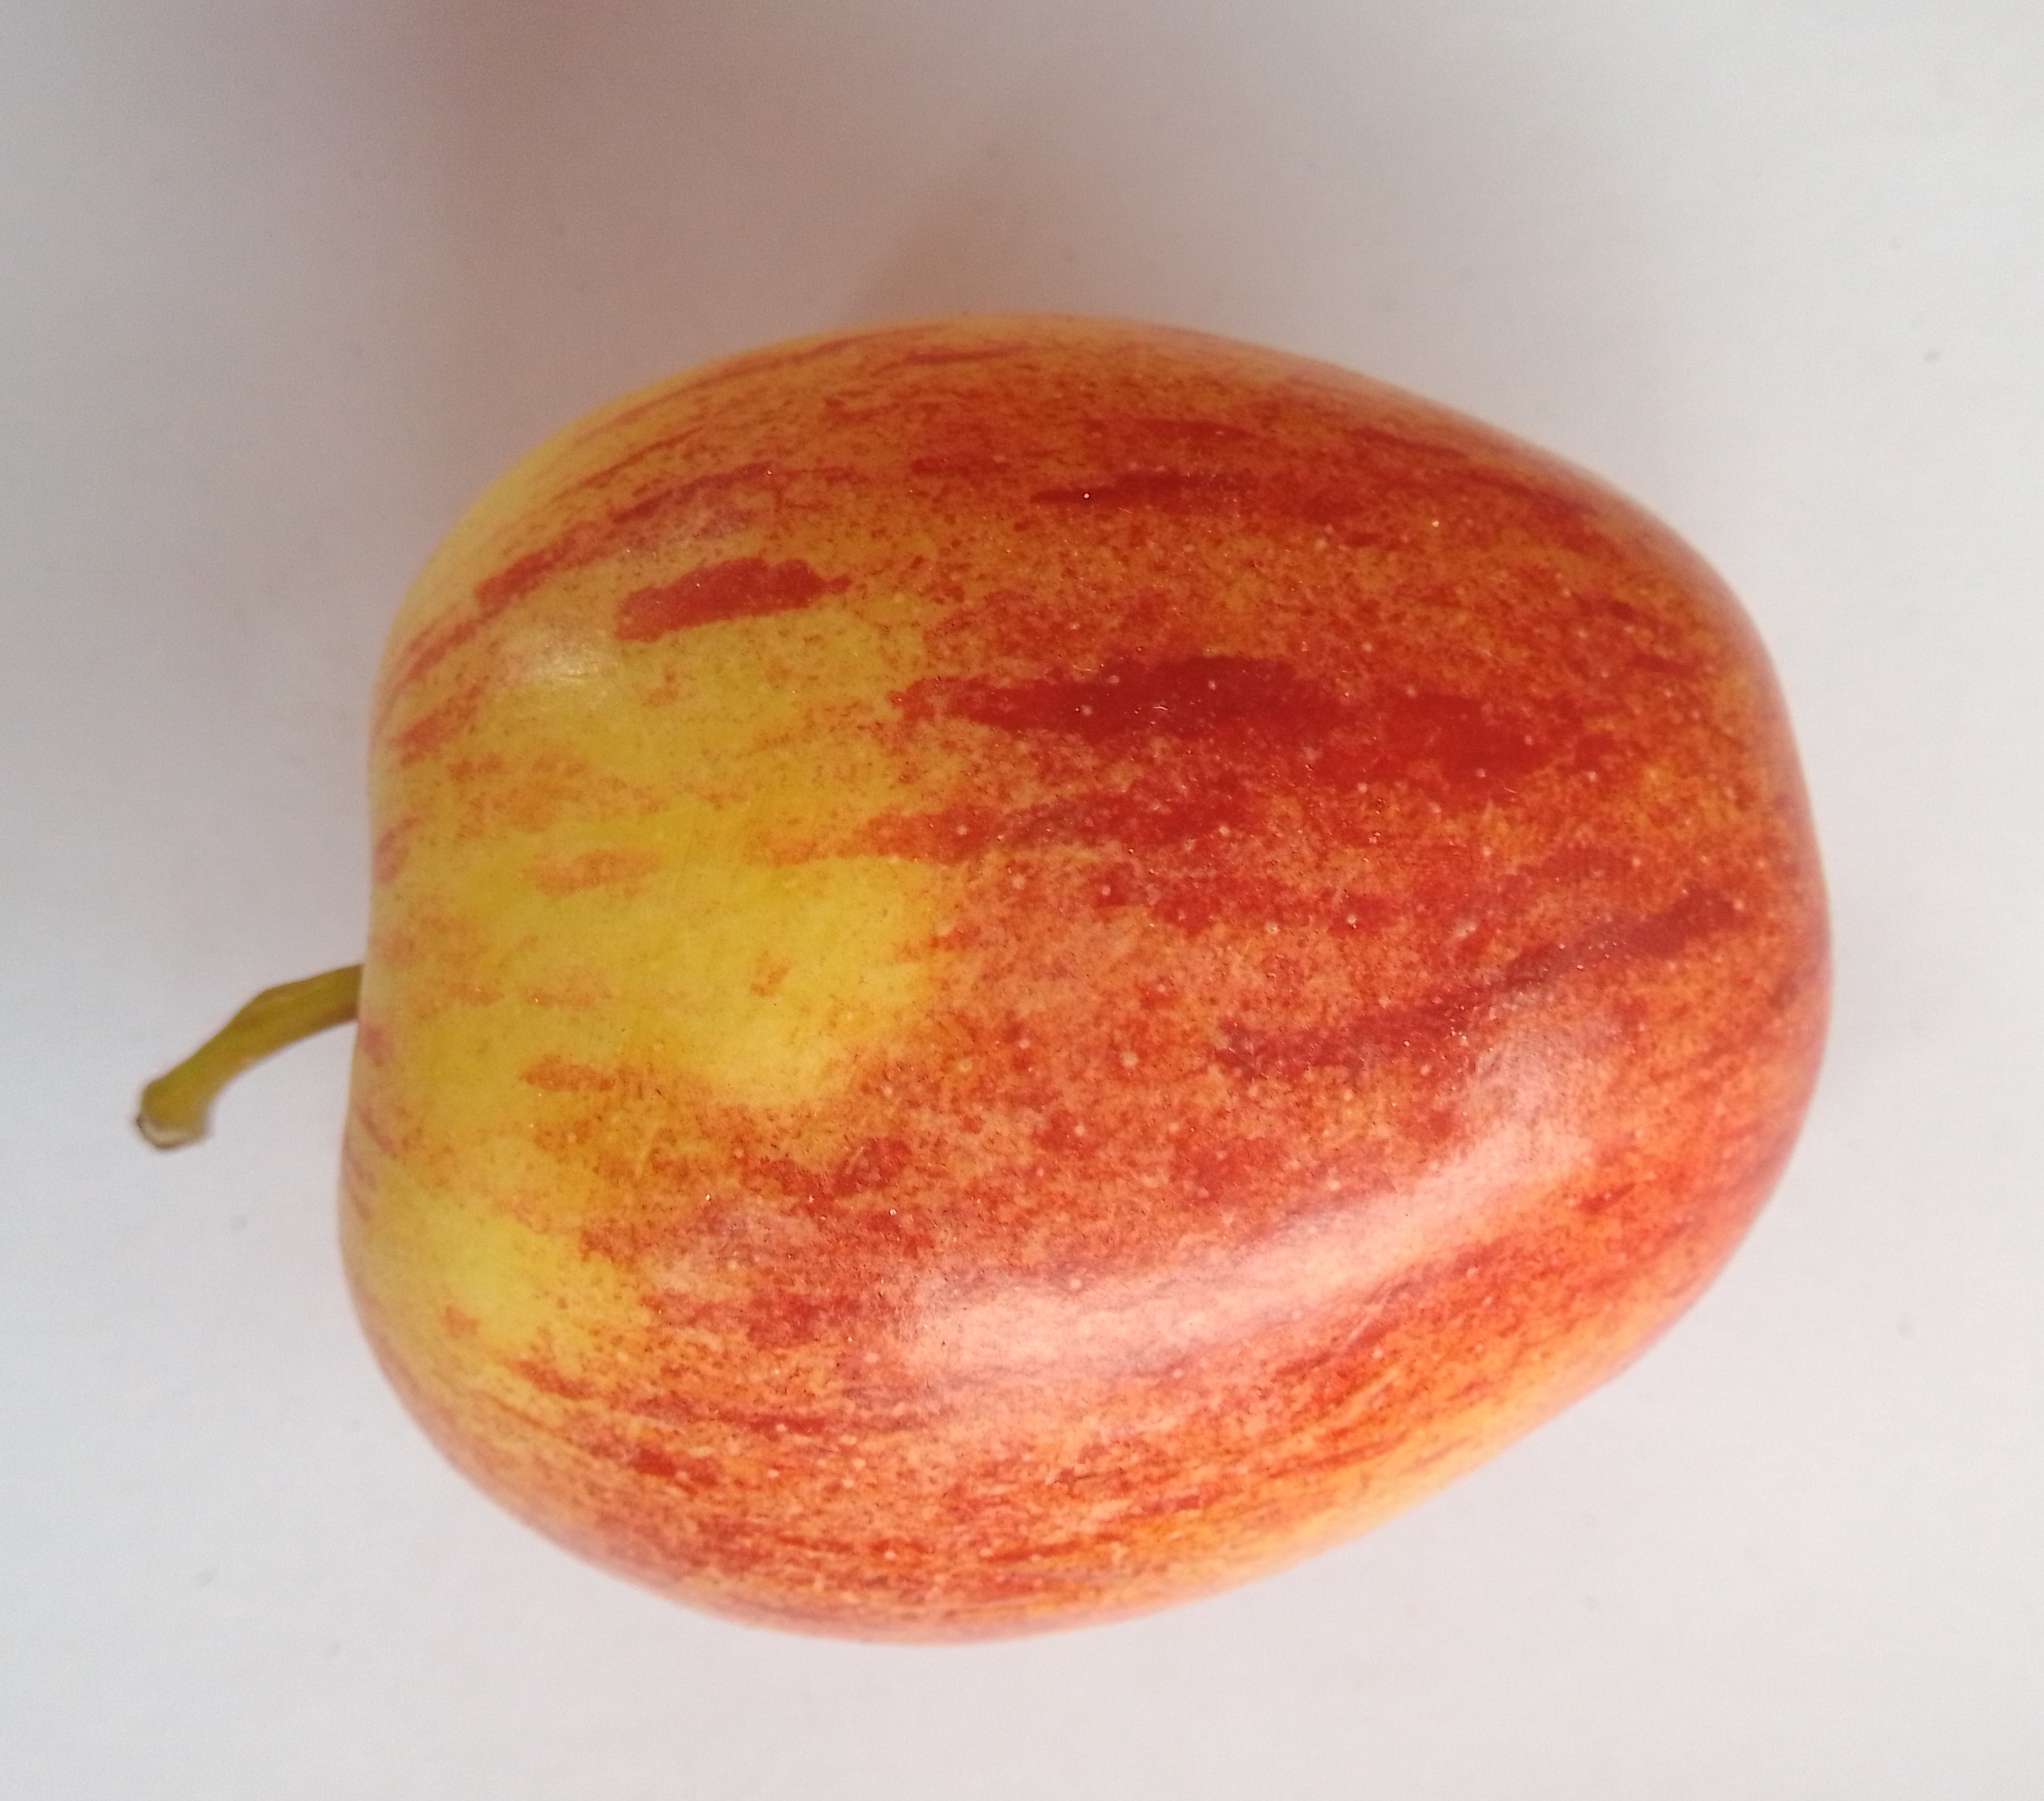
Fruit: apple
Condition: fresh